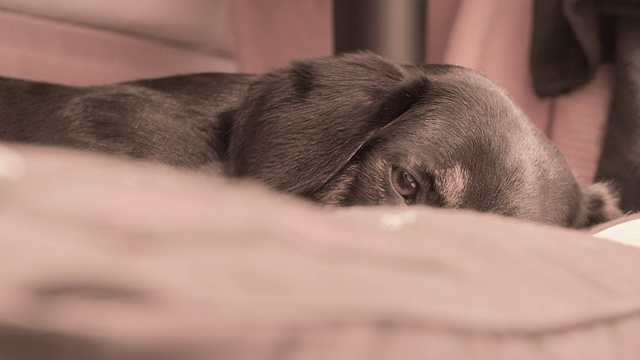
Abstract shot of puppy lying down and looking at camera
puppy's one eye showing while laying on a blanket
A dog rests its head on top of a pillow.
A dog's face is partially showing and being blocked by something.
A block dog with long ears is laying on the bed.